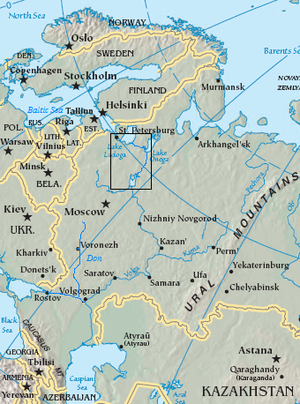
Volga-Østersøkanalen
Volga-Østersøkanalen (i boksen), vist i forhold til hele Volga og dens forbindelser til det Kaspiske hav og Sortehavet.
Volga-Østersøkanalen, tidligere kendt som Mariinskaja-kanalsystemet, er en serie kanaler og floder i Rusland, der forbinder Volga med Østersøen. Den samlede længde mellem Tjerepovets og Onega er 368 km.